The Fiendish Plot of Dr. Fu Manchu

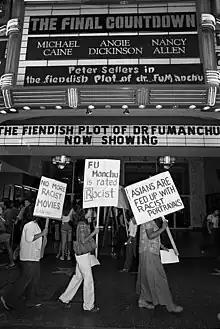
The Coalition of Asians to Nix Charlie Chan members picketing the film at the Hollywood Pacific Theatre in 1980

"The Fiendish Plot of Dr. Fu Manchu" was overwhelmingly panned by the critics. On Rotten Tomatoes, the film has an aggregated score of 15% based on 2 positive and 11 negative critic reviews.